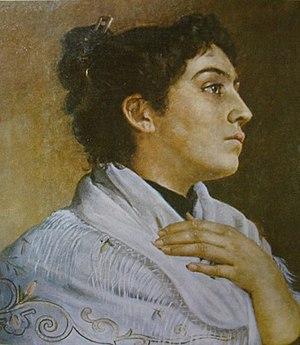
Albina Elguín Rodríguez est une sculptrice et artiste visuelle chilienne du XIXᵉ siècle. Elle est reconnue comme l'une des pionnières de la scène artistique chilienne aux côtés de Celia Castro, Aurora Mira et Magdalena Mira. En raison de sa mort prématurée, elle a laissé peu d’œuvres picturales.